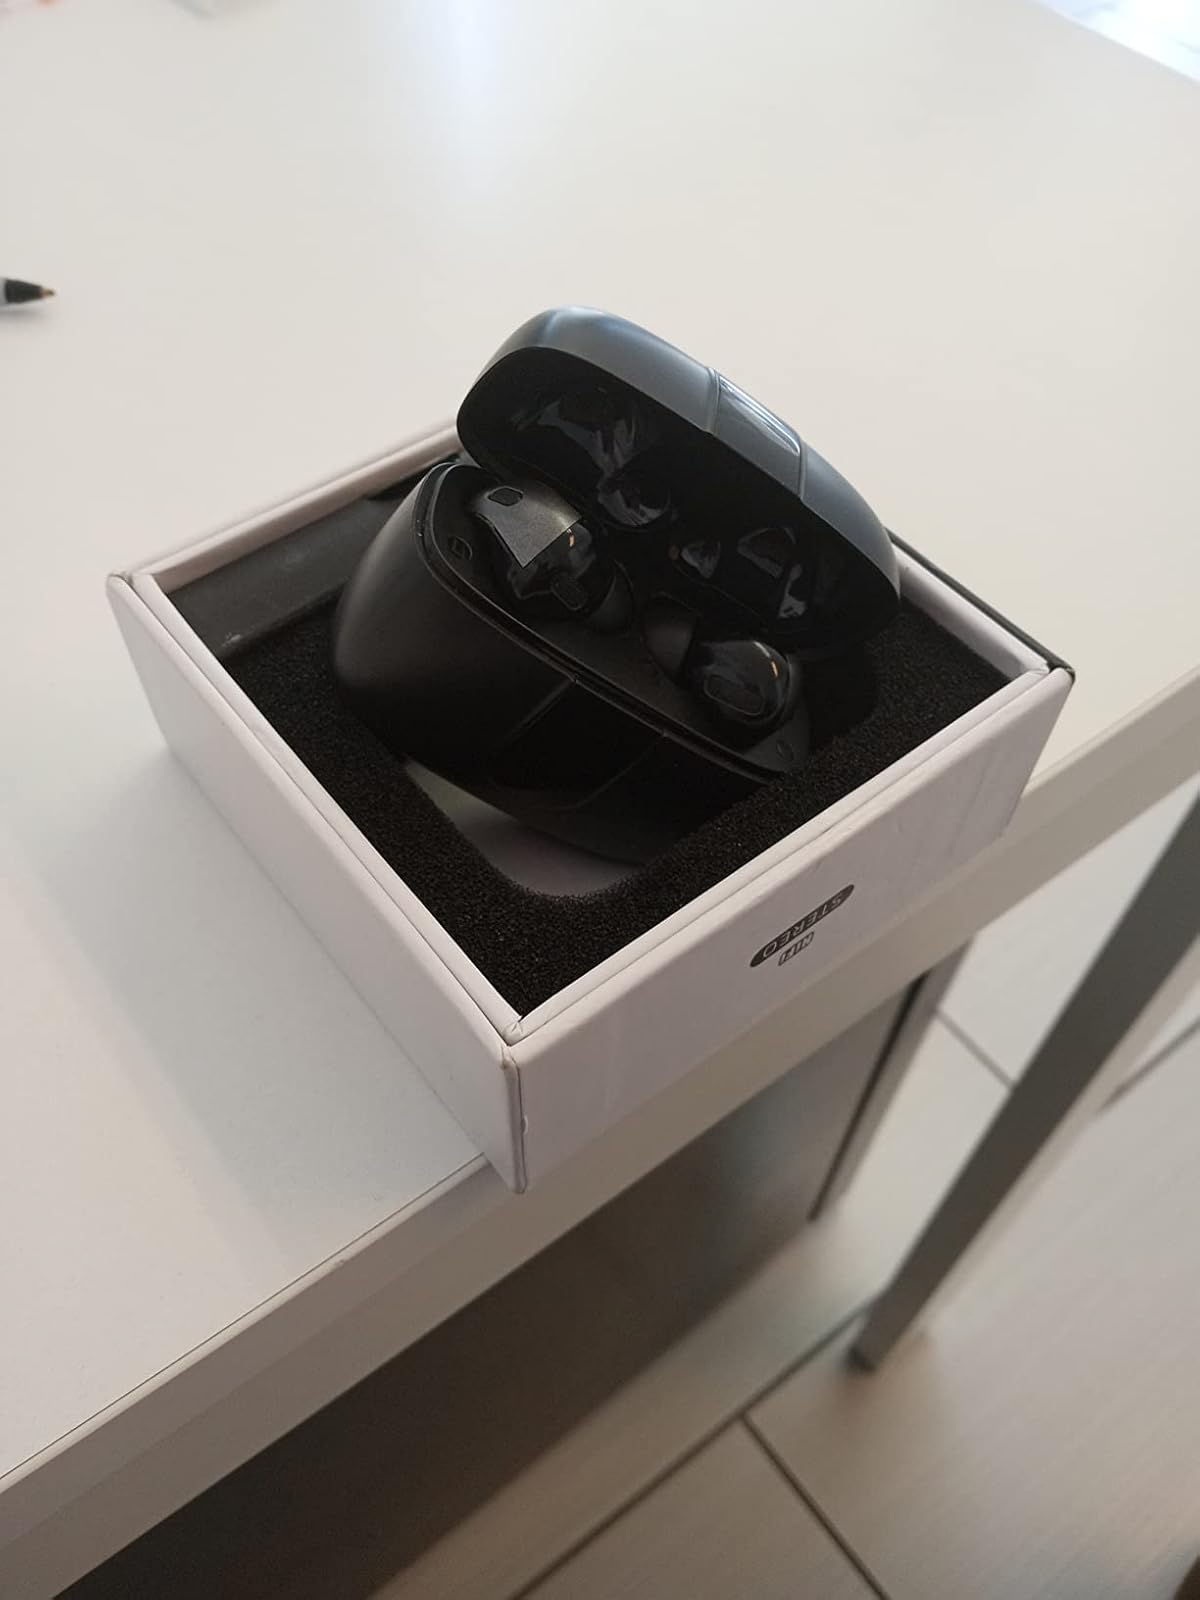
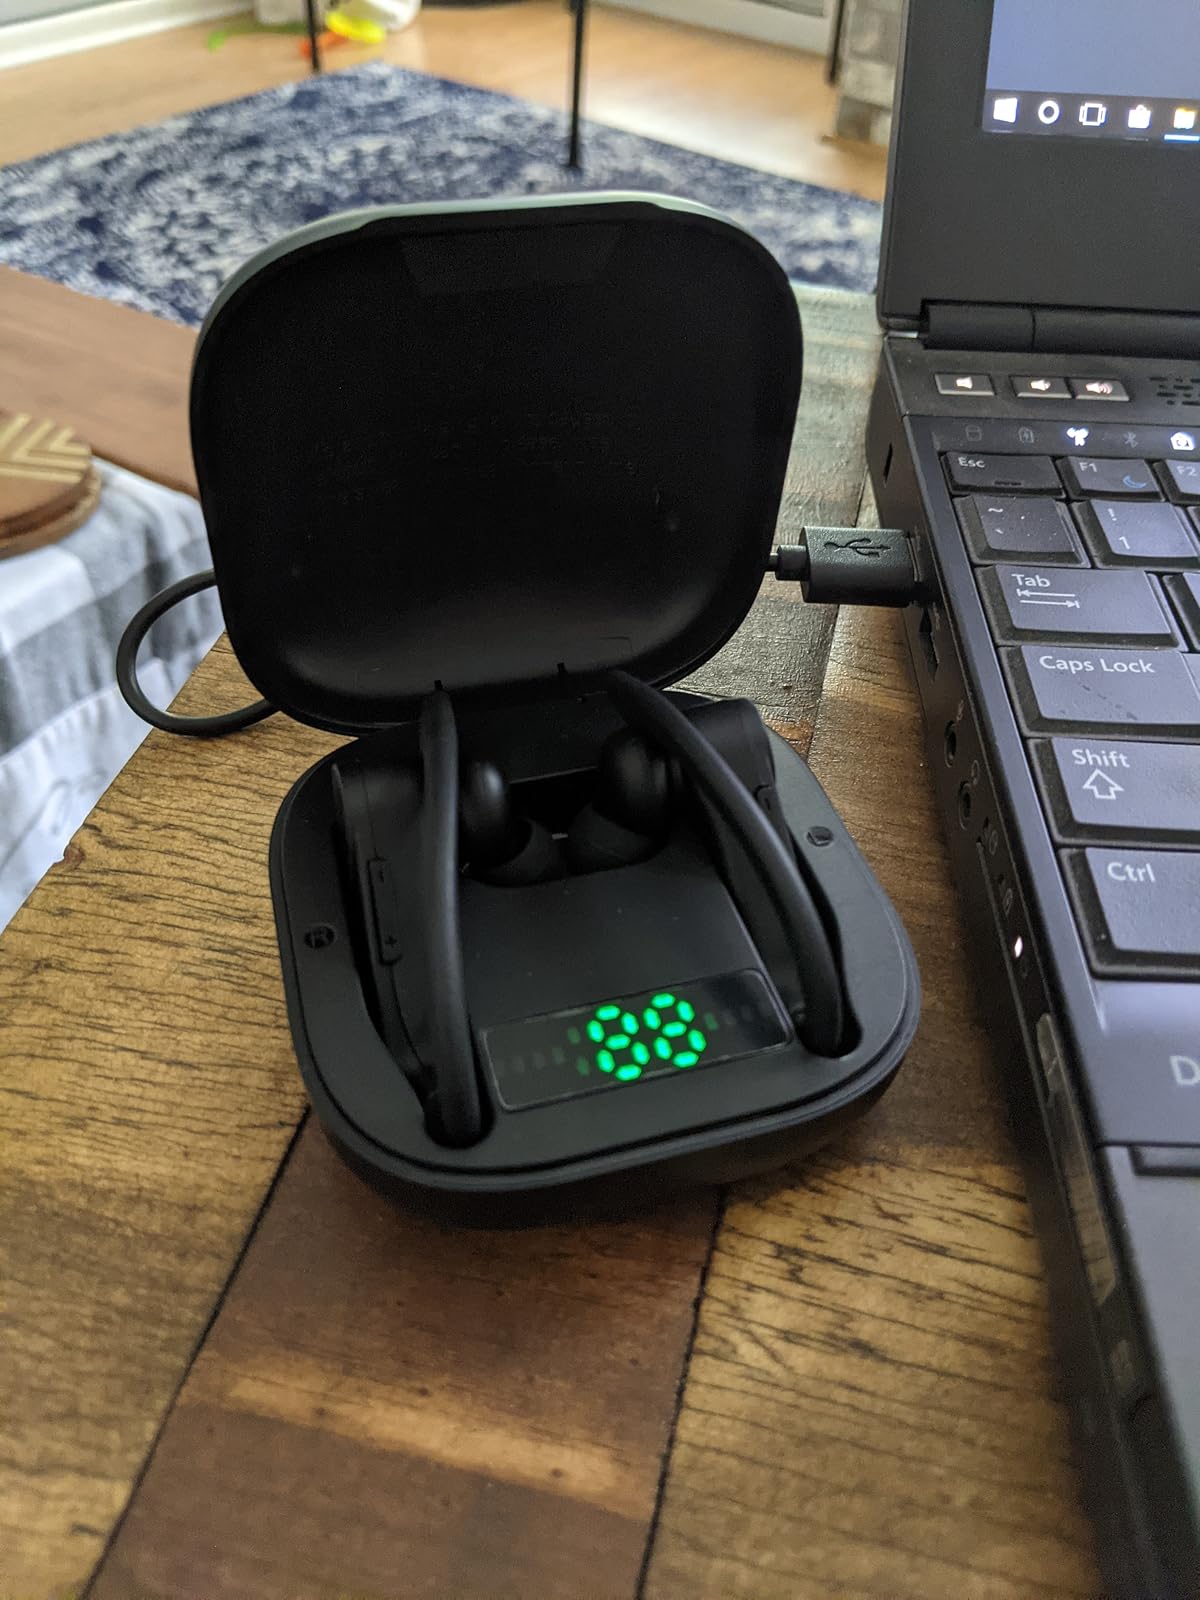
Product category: earbuds
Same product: no